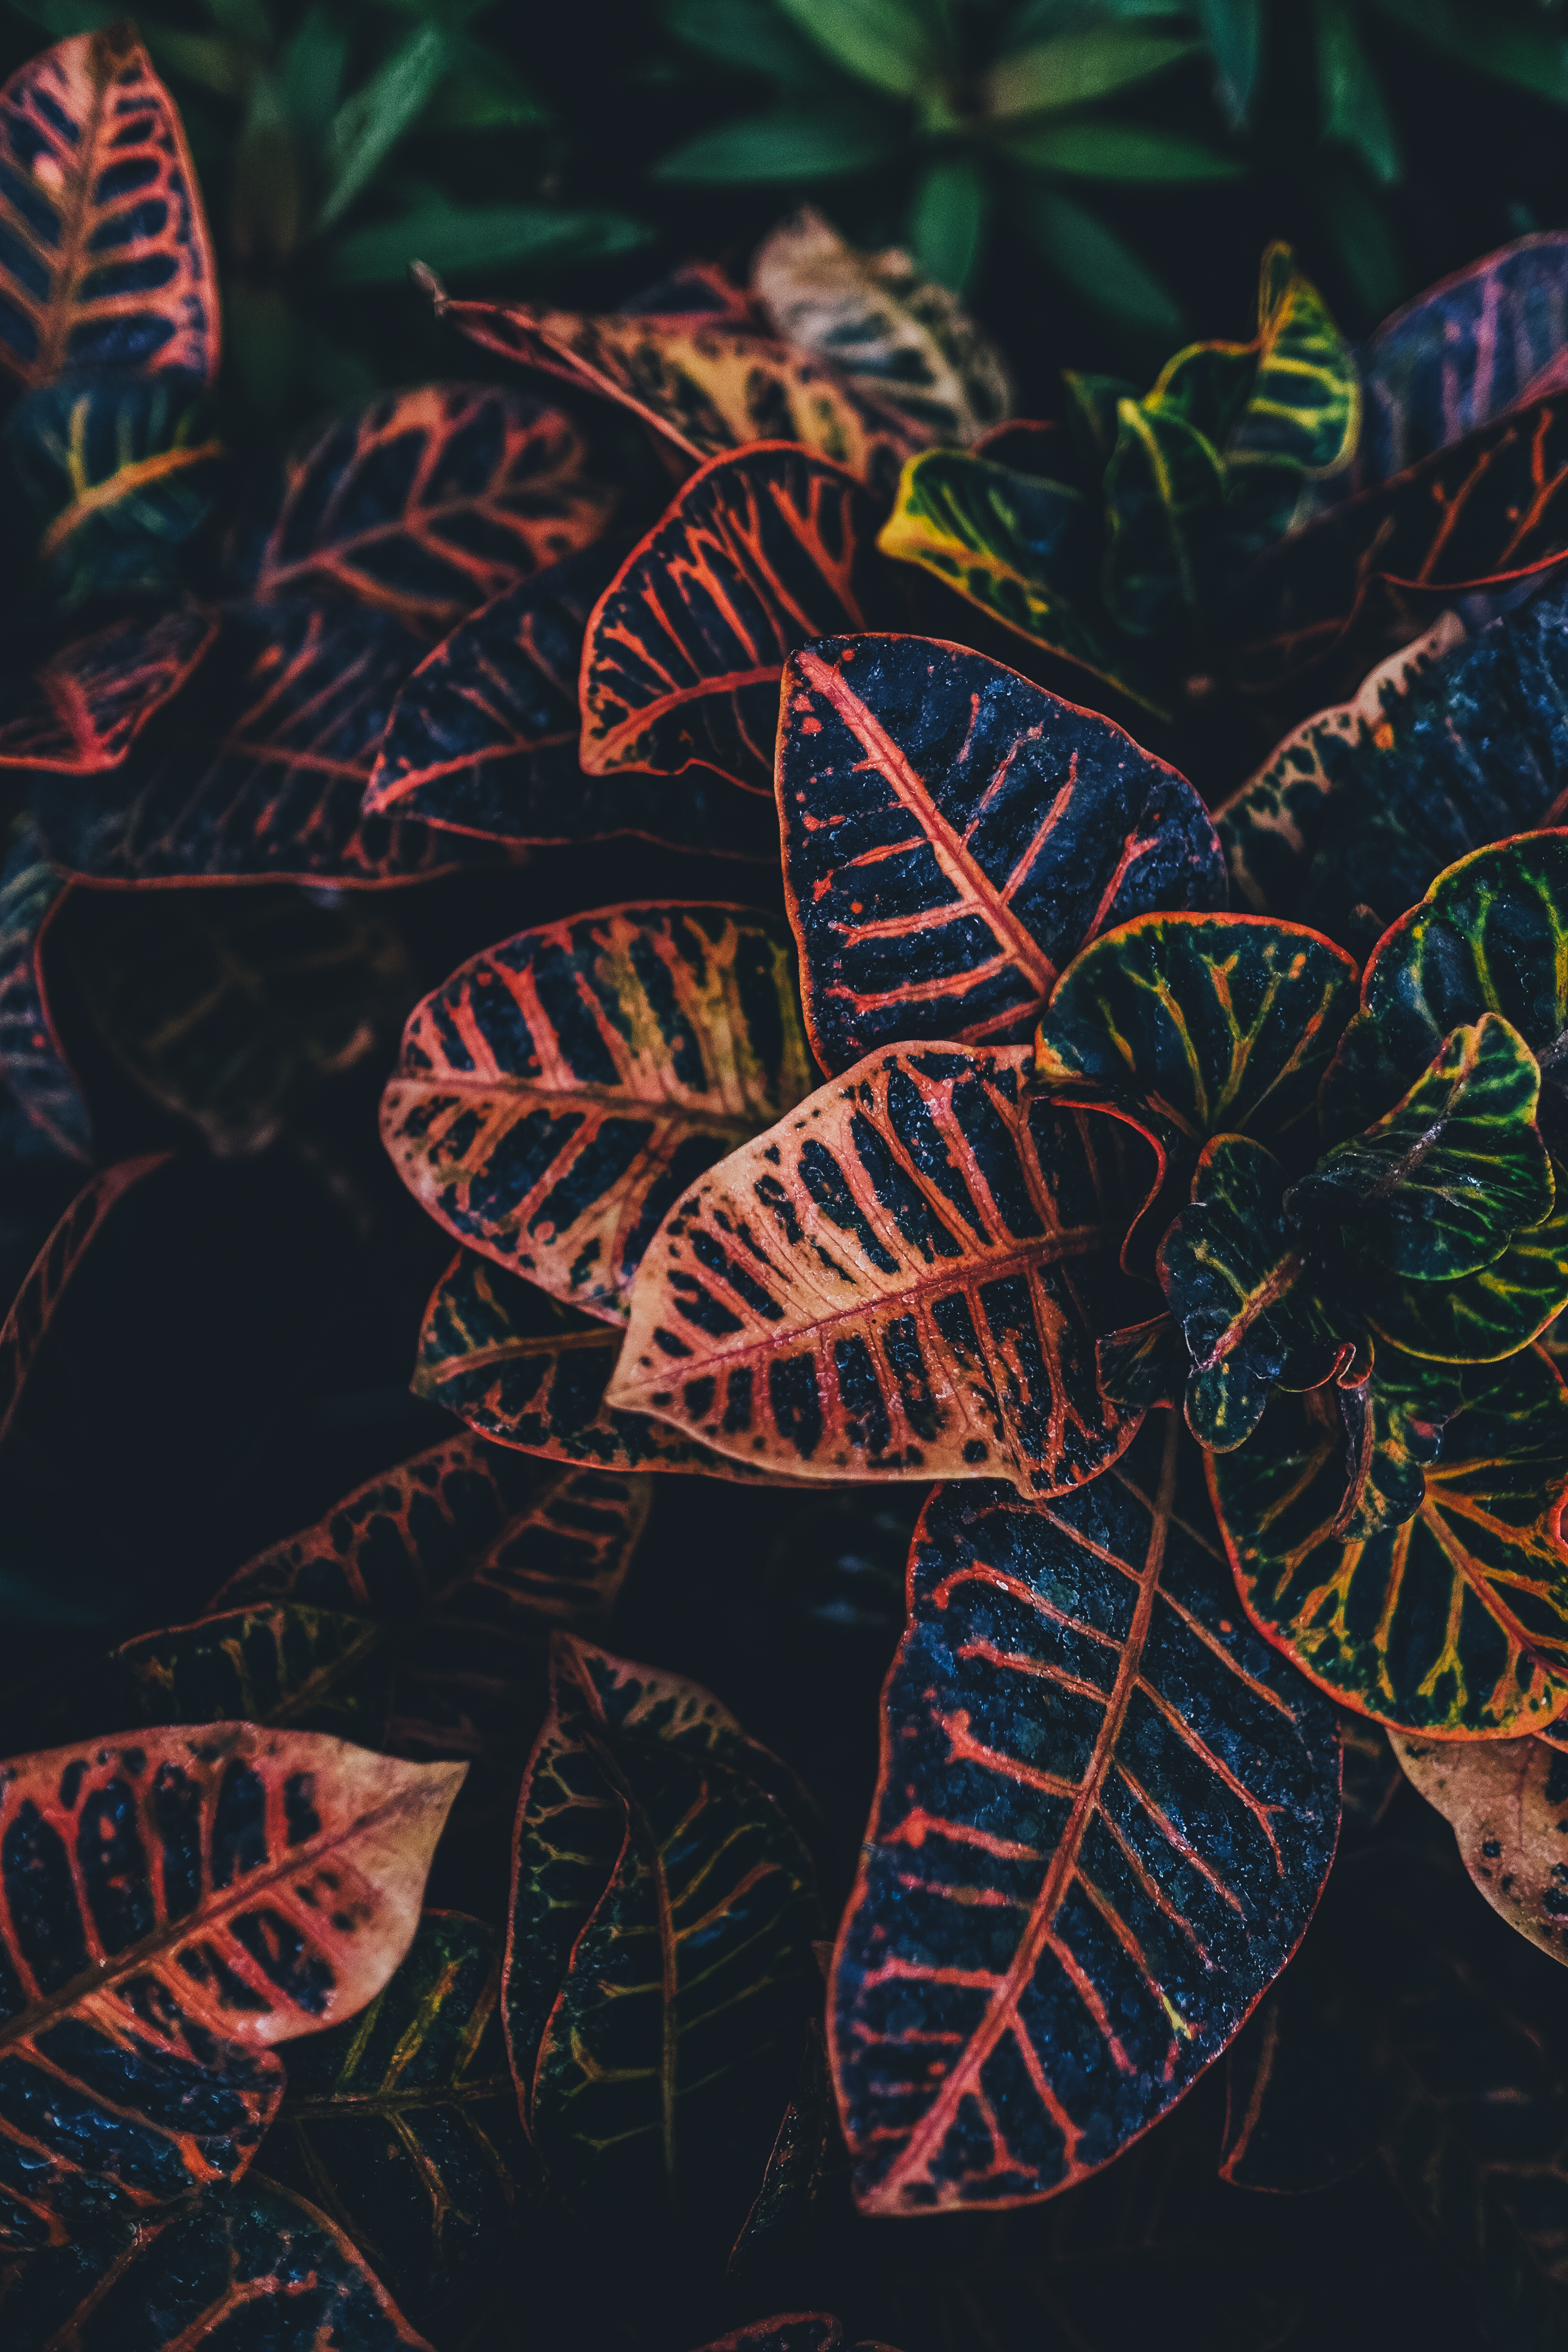
leaf, pattern, color, macro, darkness, plants, close up, leaves, colour, art, illustration, design, psychedelic art, fractal art